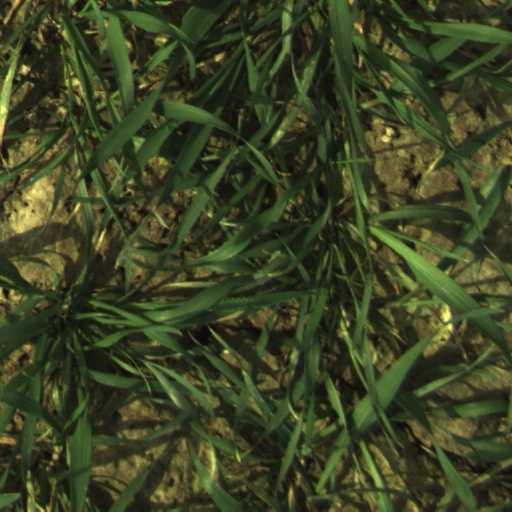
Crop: wheat